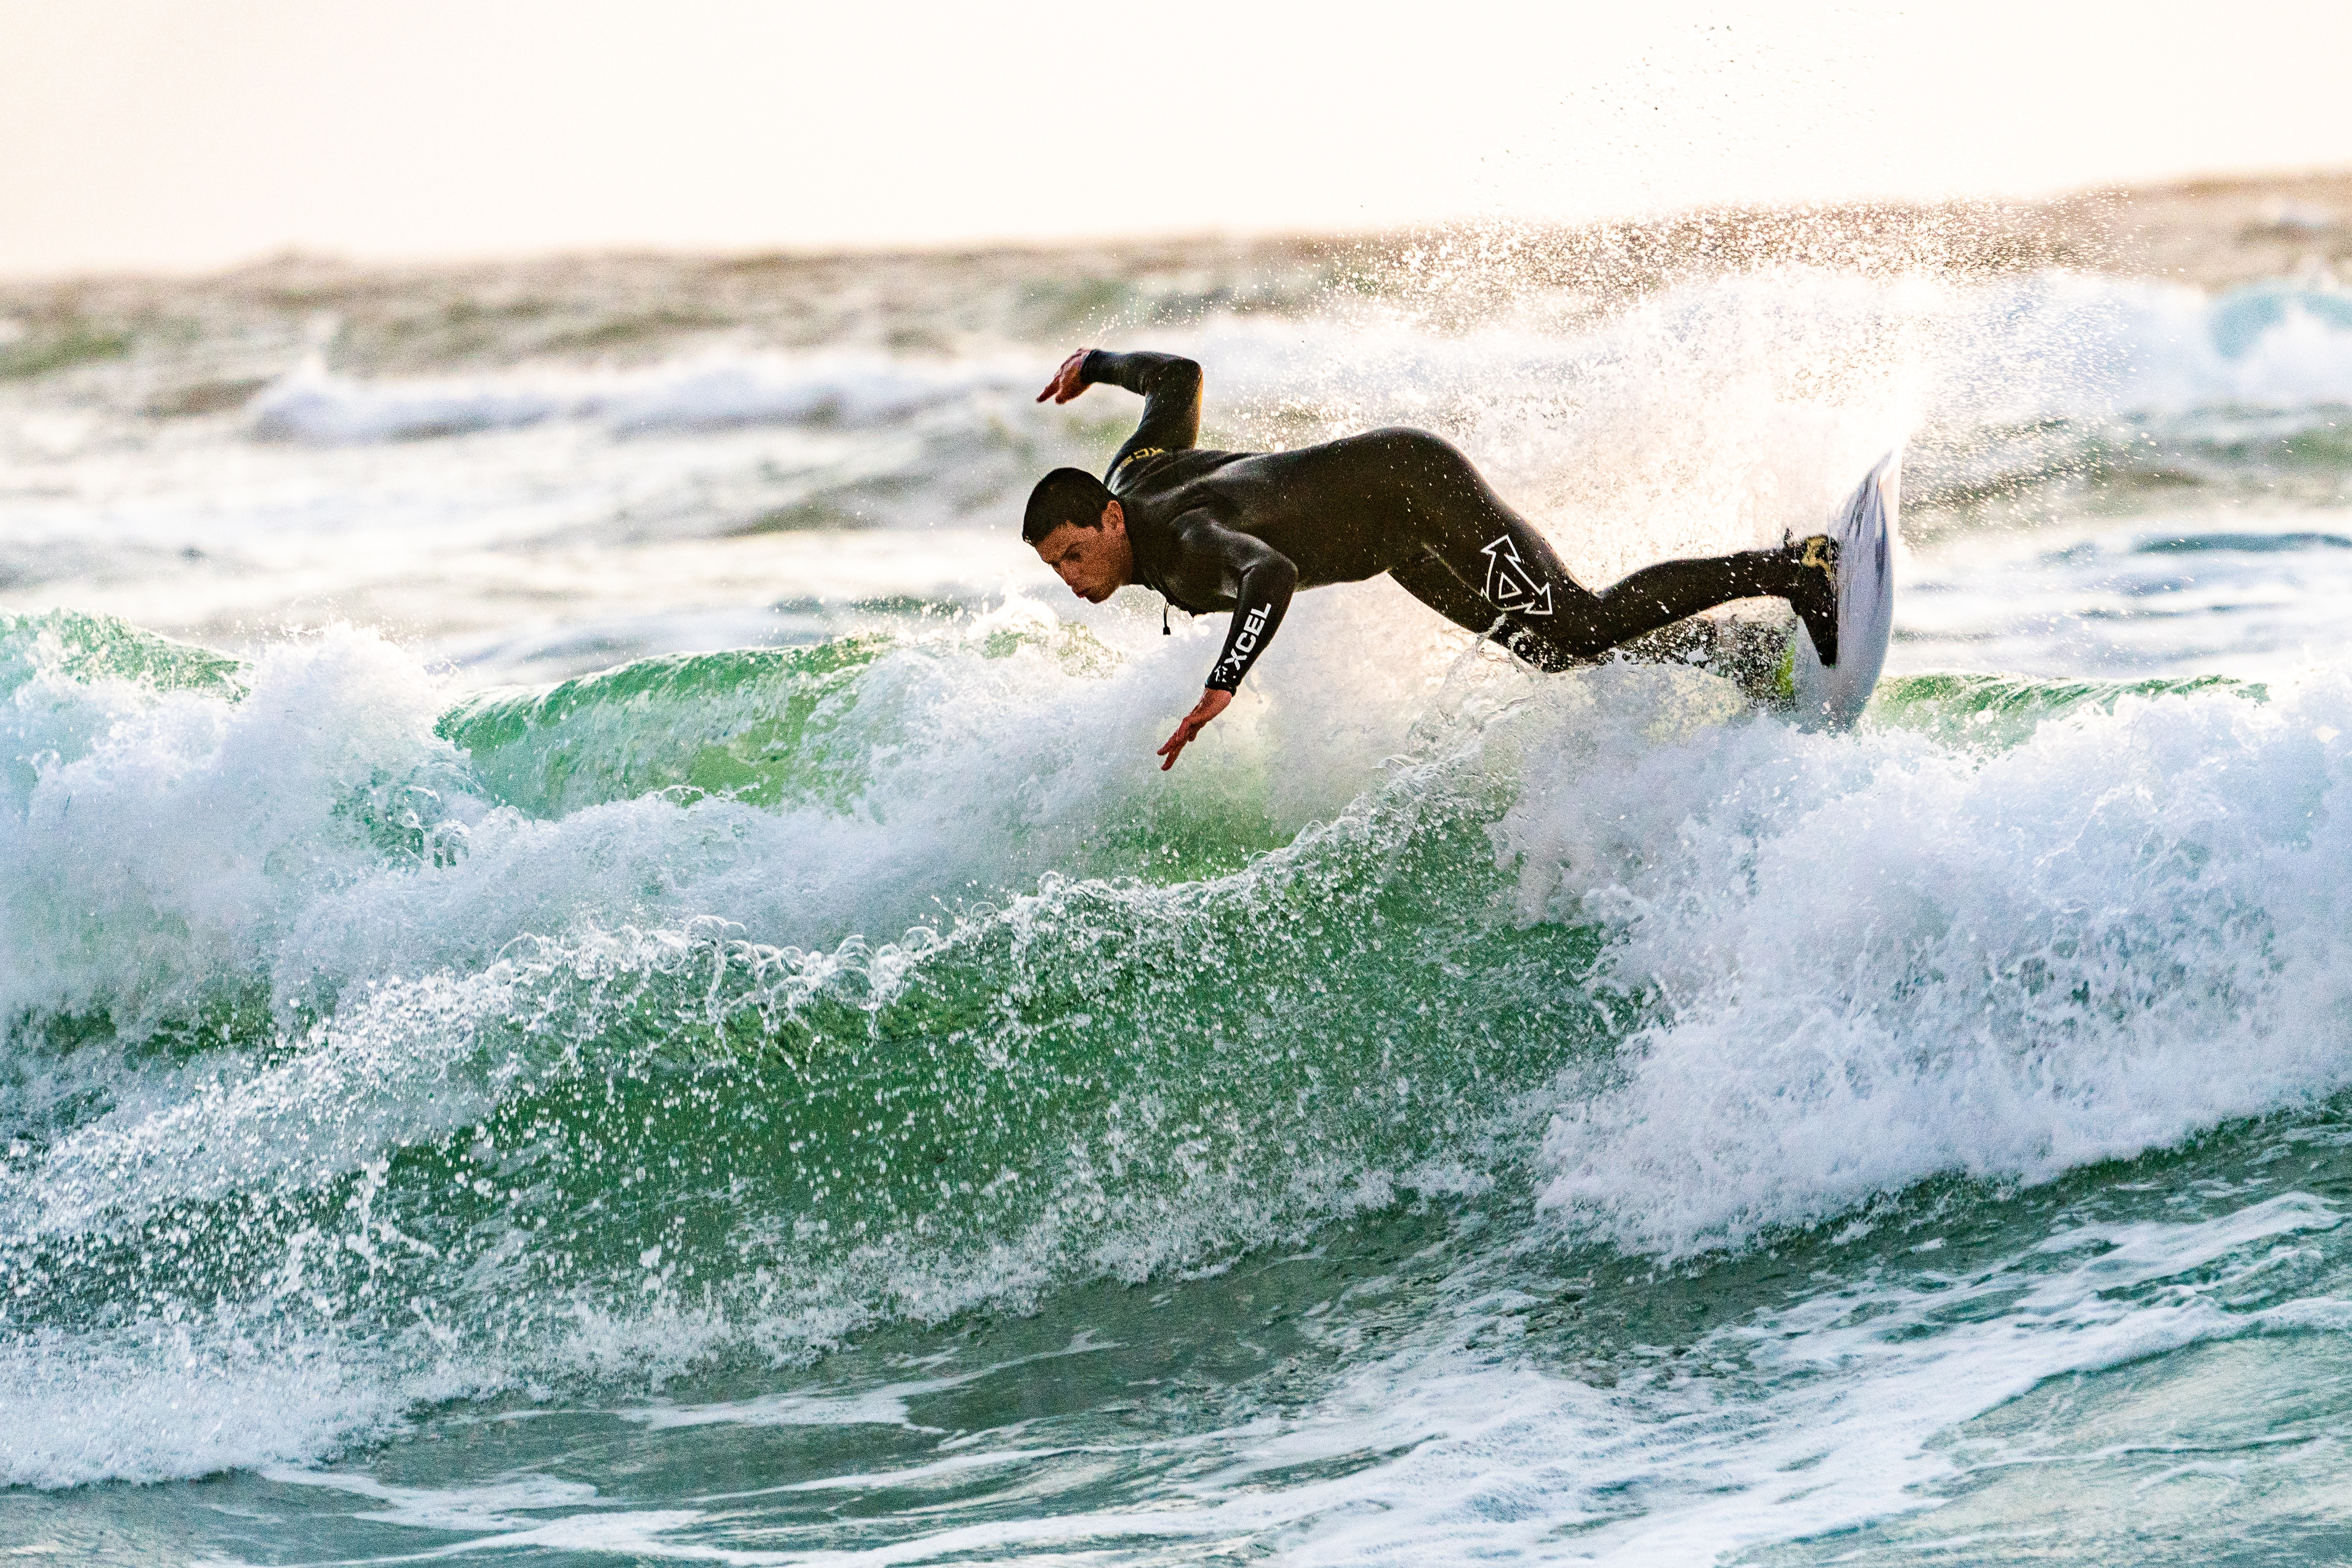
Surfing Equipment, wave, surfing, boardsport, surfboard, wind wave, surface water sports, skimboarding, water sport, wakesurfing, sports, individual sports, water, recreation, ocean, sports equipment, wetsuit, sea, tide